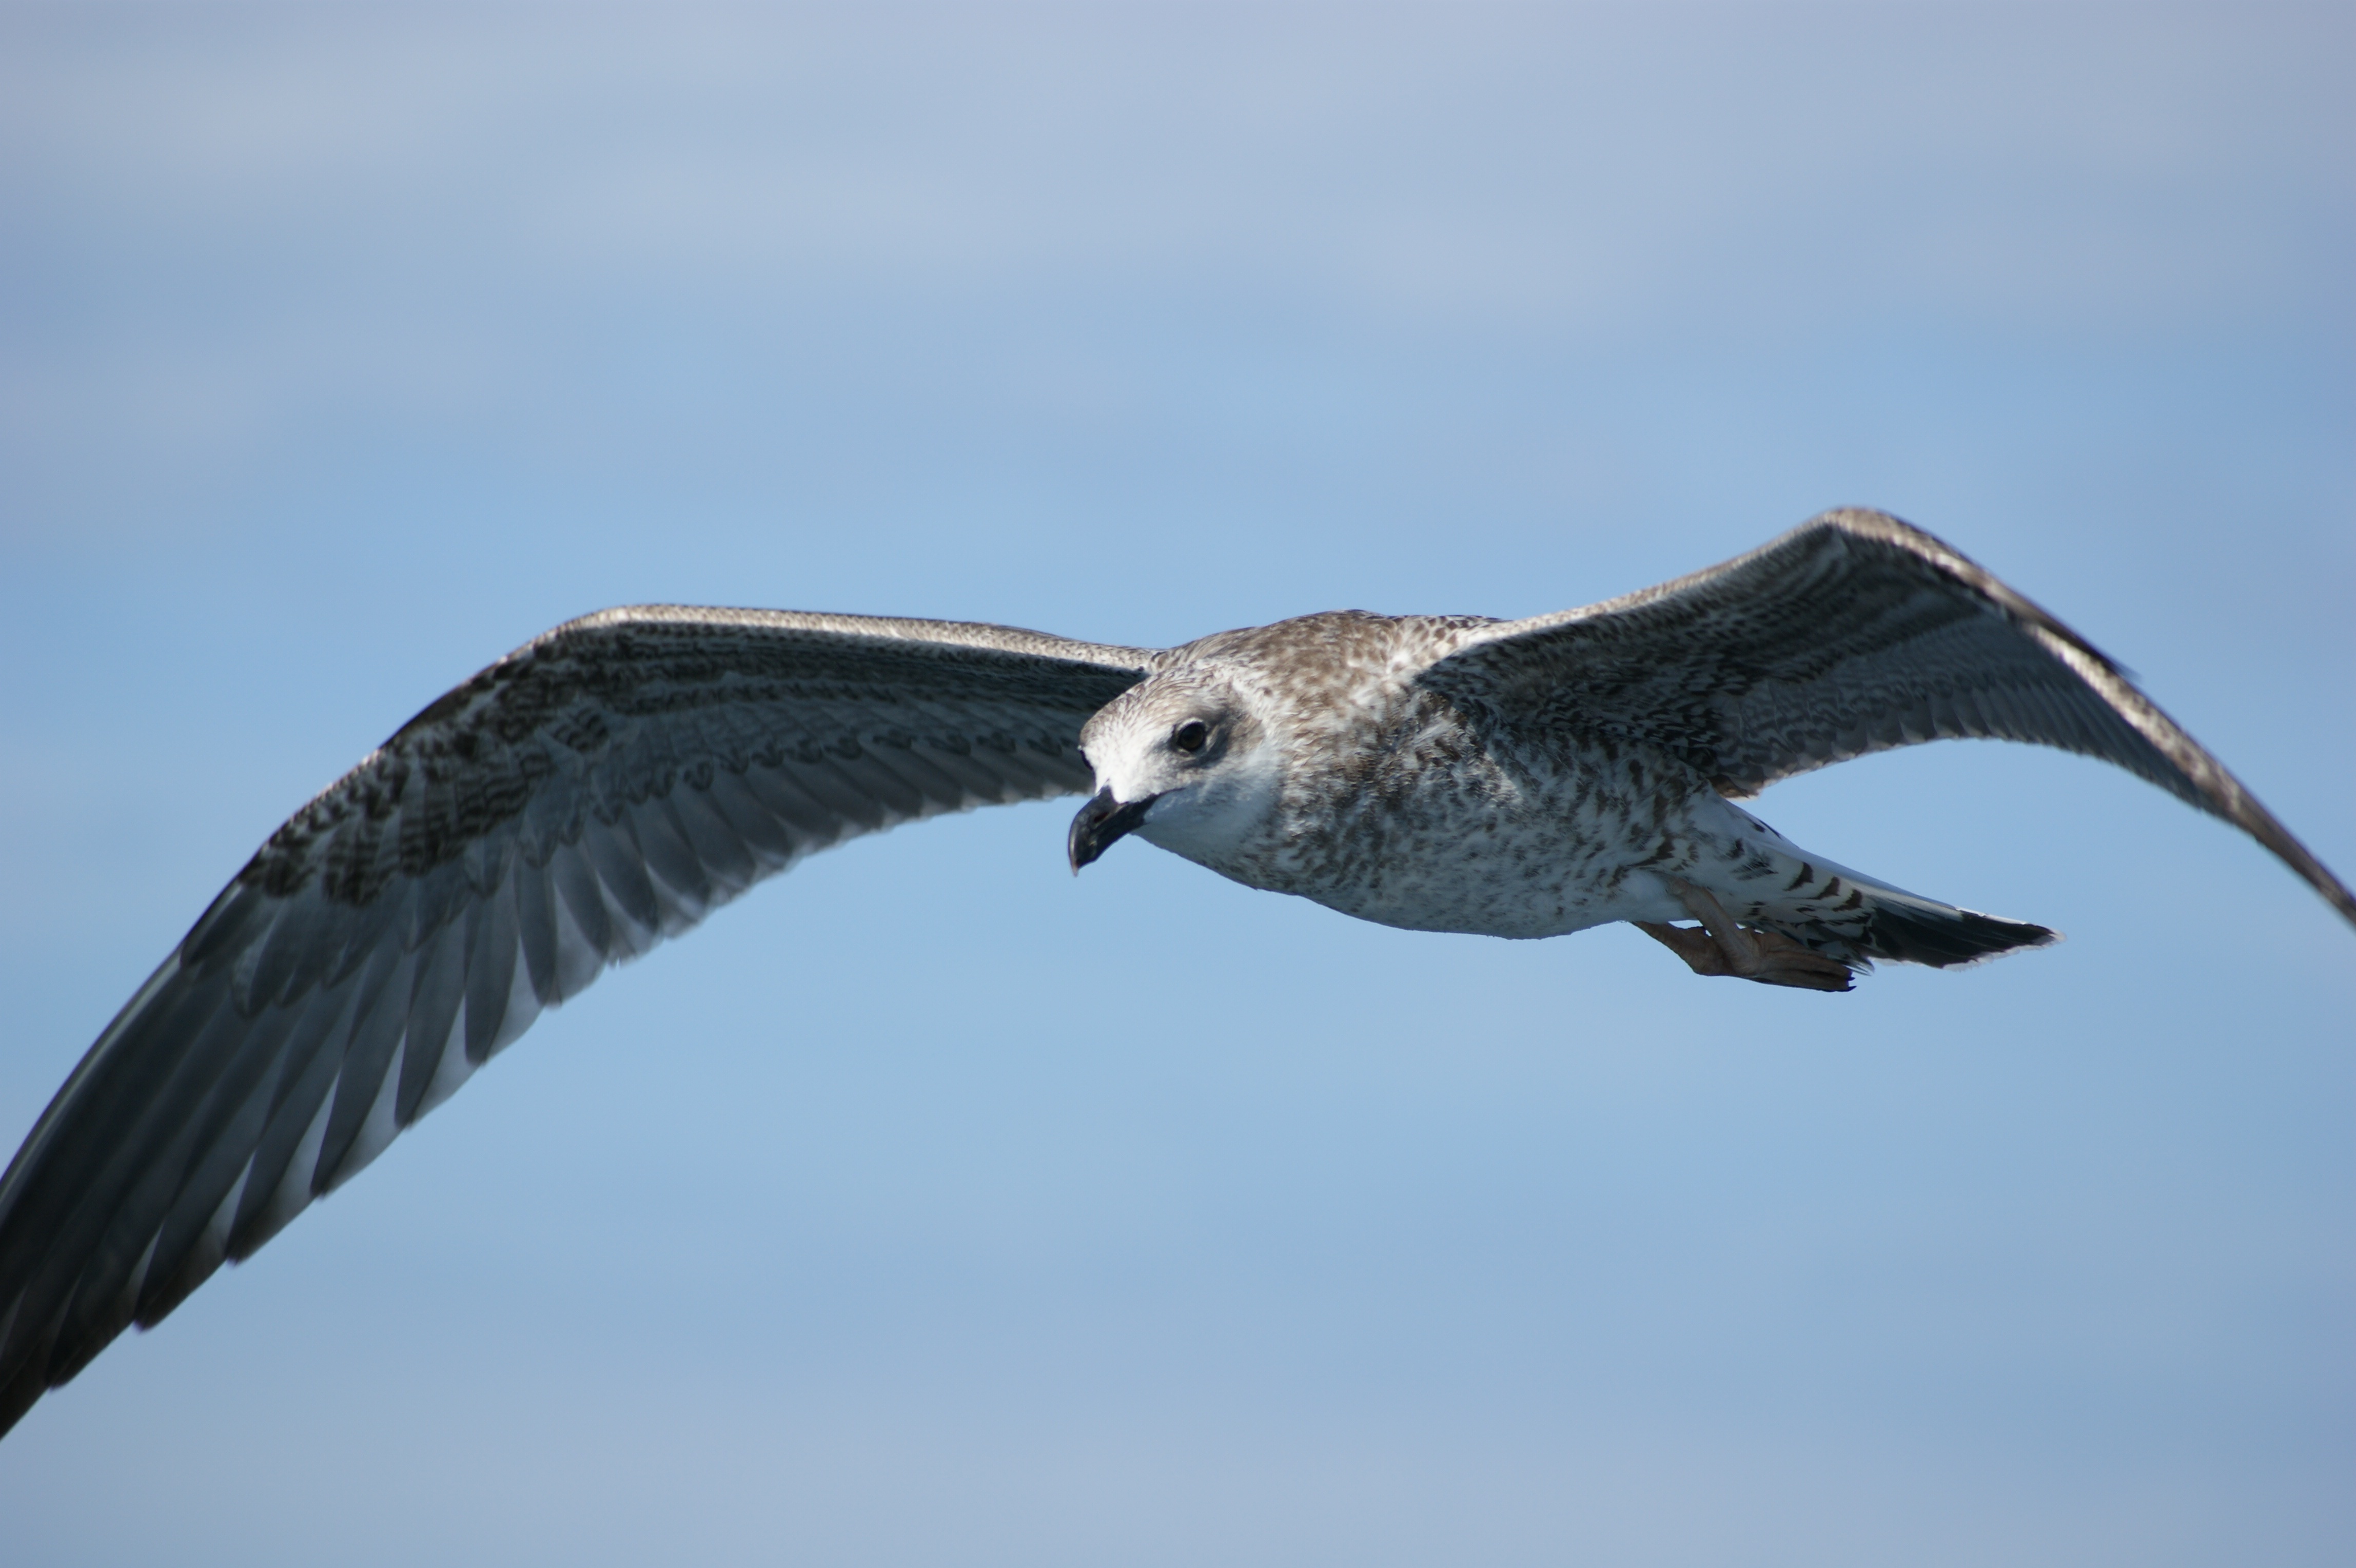
sea, water, ocean, bird, wing, pen, seabird, seagull, summer, wildlife, gull, beak, flight, closeup, fauna, wings, vertebrate, falcon, charadriiformes, accipitriformes